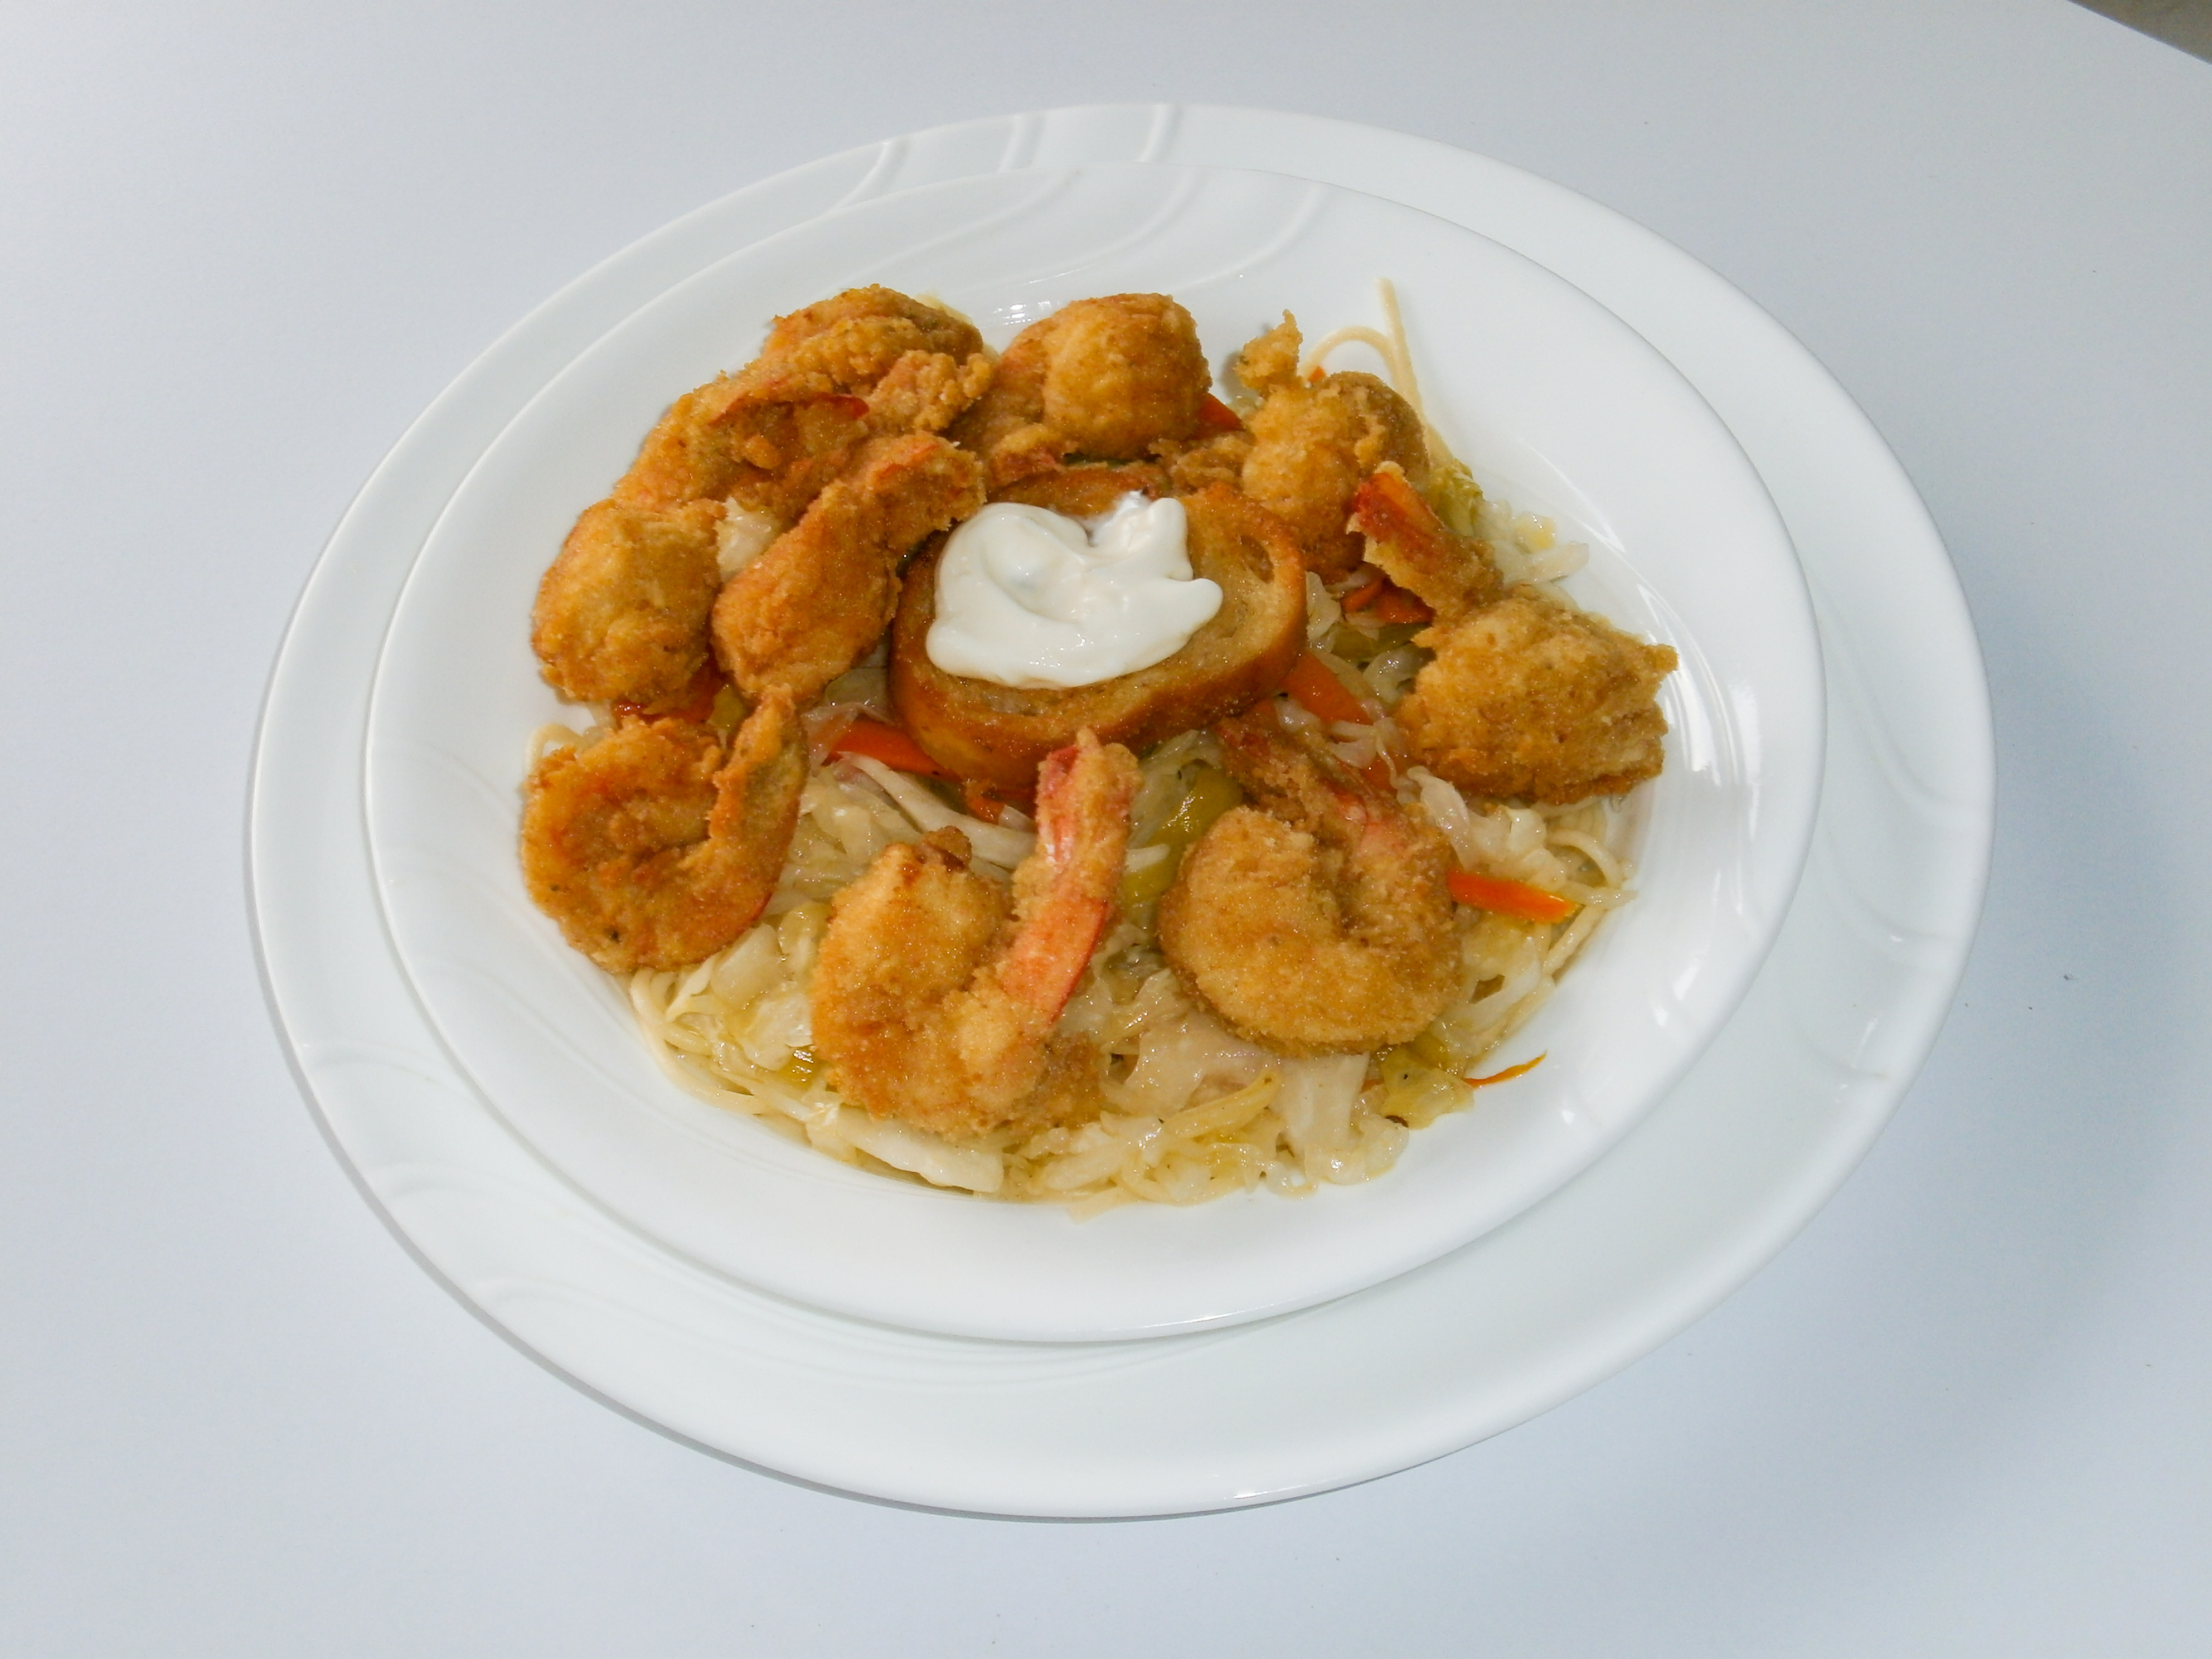
shrimp, food, dish, cuisine, ingredient, produce, staple food, meat, recipe, pakora, Bakwan, fried food, indian cuisine, orecchiette, seafood